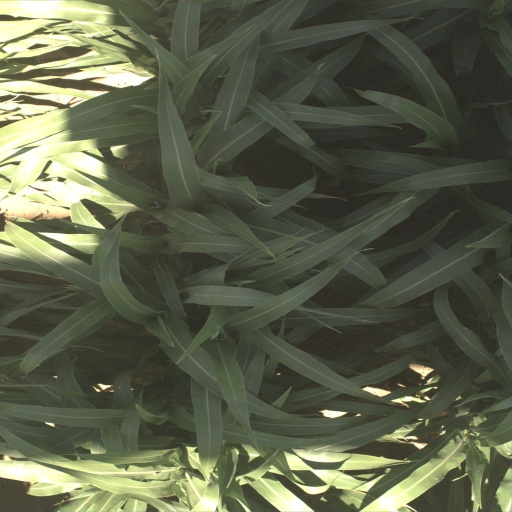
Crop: sorghum